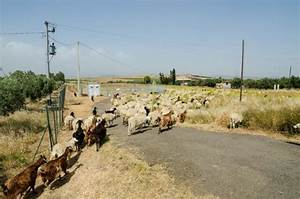
Label: sheep